Solar da Marquesa de Santos

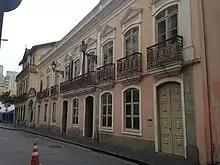
Restored façade

The restorations made in the manor were responsible for maintaining and bringing back characteristics that had been modified in the XIX century, such as the paneled ceilings, the floors, and the paintings.